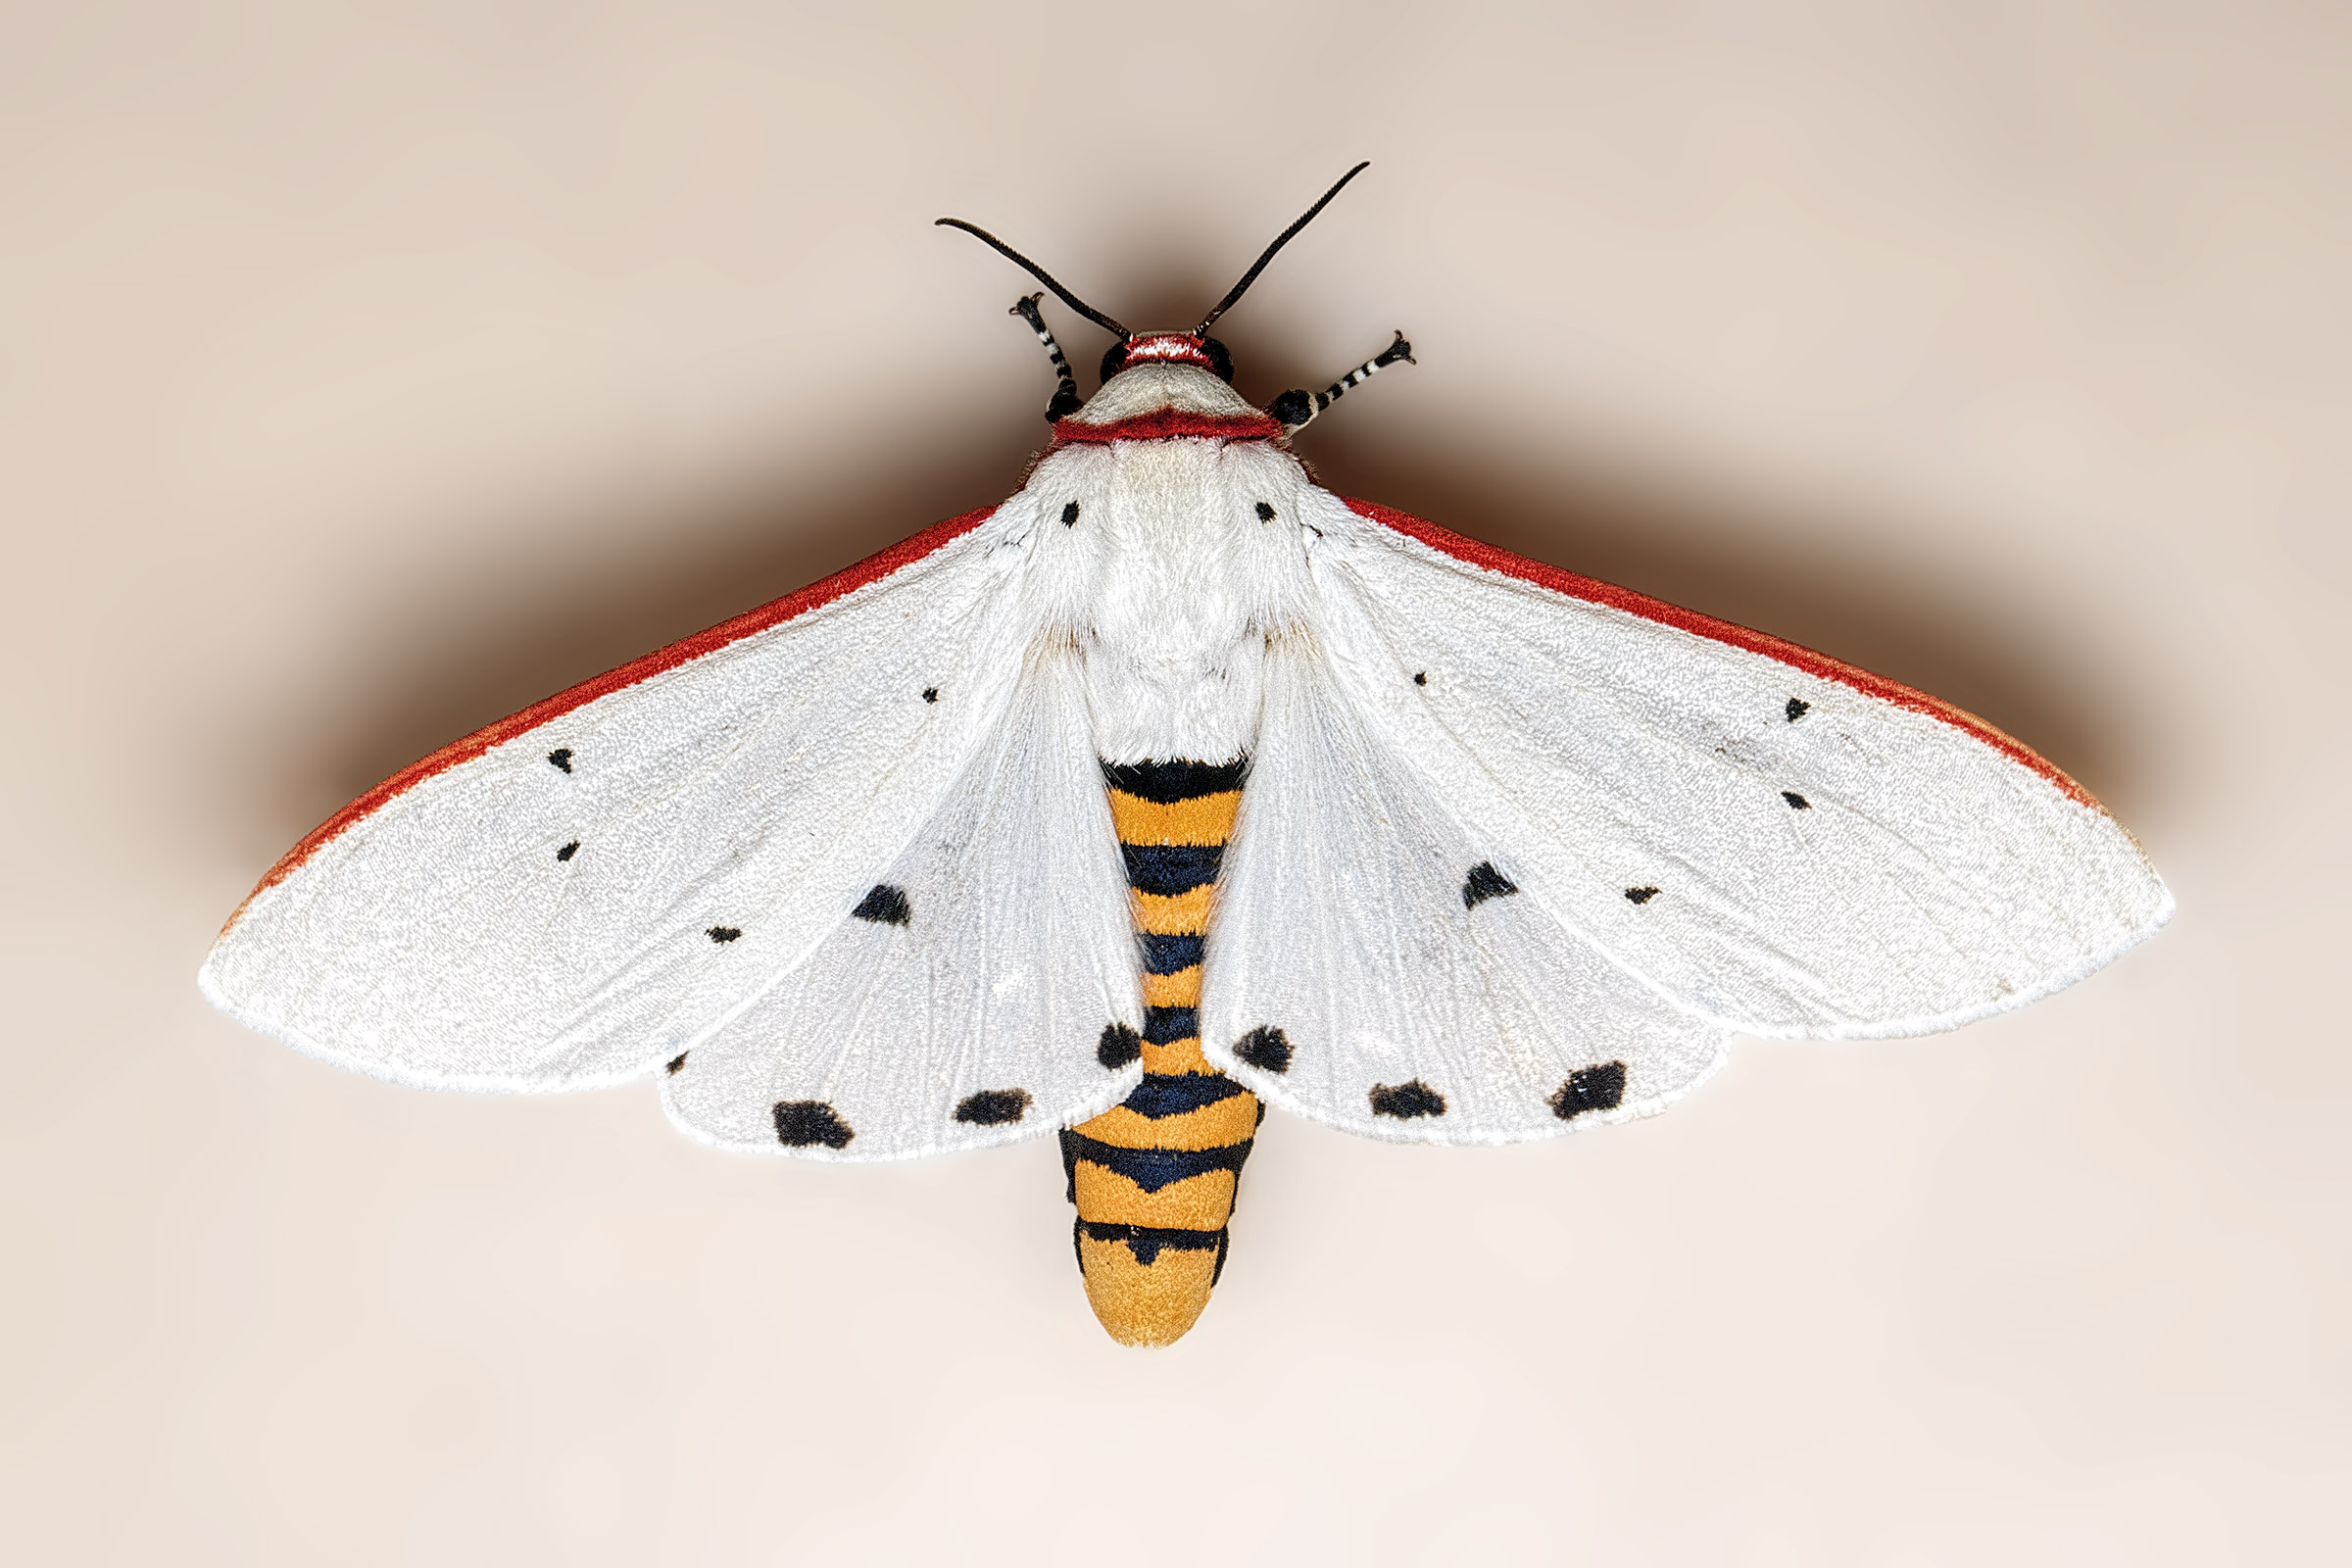
wing, insect, moth, butterfly, fauna, invertebrate, illustration, lepidoptera, india, arthropoda, tigermoth, ariansuresh, skanfarmhouse, nellore, andhrapradesh, animalia, hexapoda, insecta, pterygota, neoptera, ditrysia, panorpida, glossata, heteroneura, cossina, bombycina, 750d2016img8801, mothsofindia, whitemoth, redcostatetigermoth, noctuoidea, erebidae, arctiinae, arctiini, spilosomina, aloa, aloalactinea, macro photography, arthropod, pollinator, moths and butterflies, colias